The Promise (Girls Aloud song)

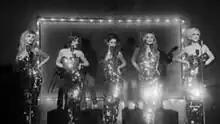
Girls Aloud in the music video for "The Promise" (2008)

Filming for a music video for "The Promise" took place on 15 September 2008. The video premièred on AOL's website on 25 September 2008. The music video was directed by Trudy Bellinger for Merge@Crossroads Films, and produced by Golden Square. They had just over three days to produce an open-air drive-in movie theatre using Flame and studio footage of five cars. Girls Aloud also reportedly auditioned the male actors/musicians in the music video, one of whom was guitarist Rene Woollard.